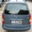
Label: automobile